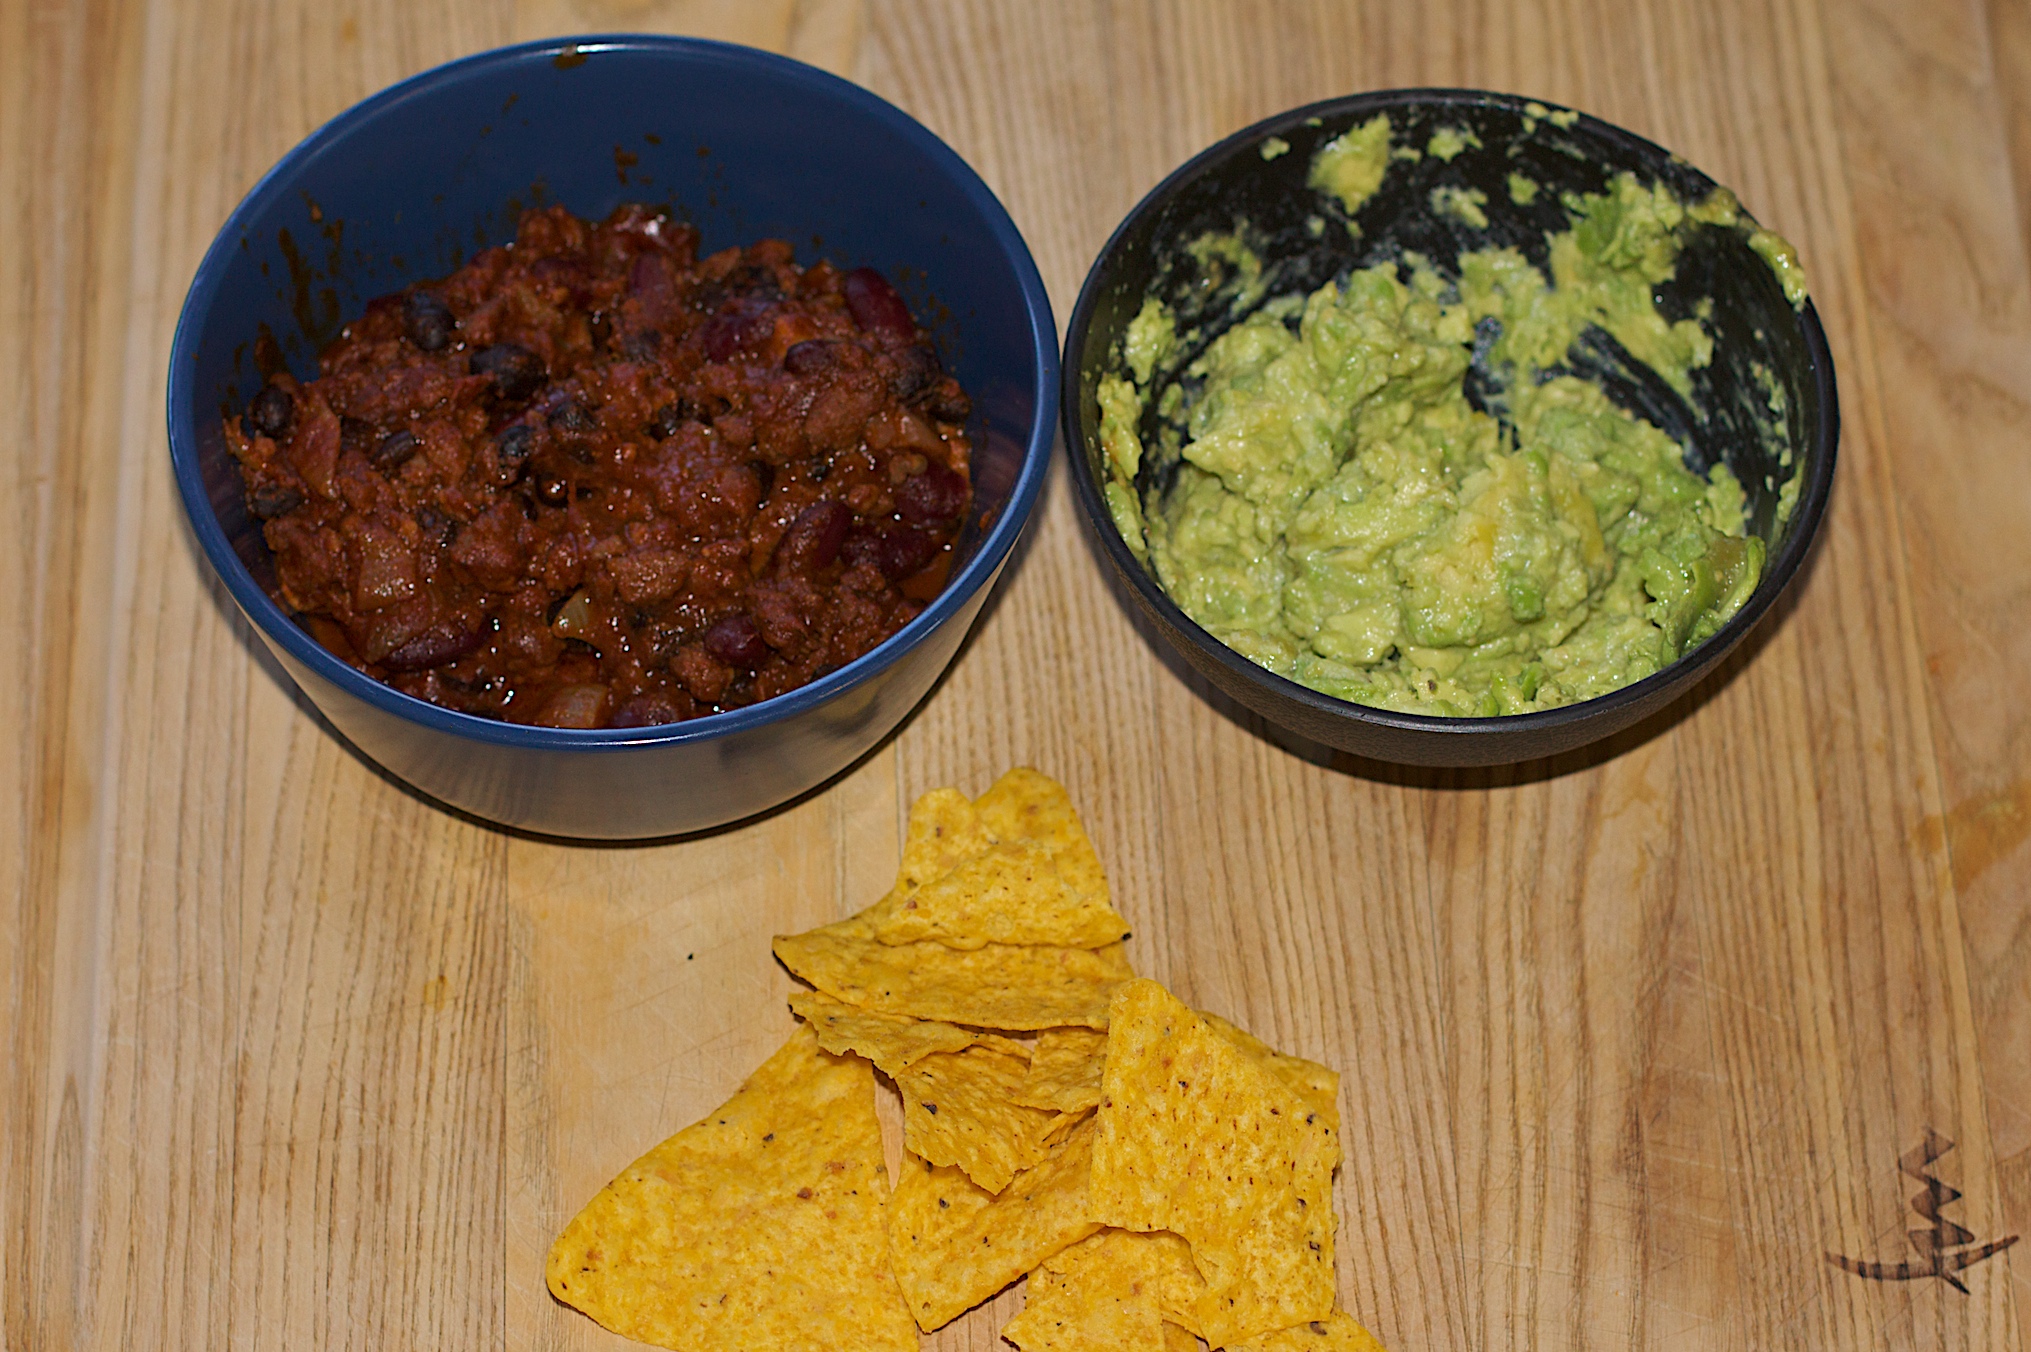
plant, dish, food, produce, vegetable, cuisine, vegetarian food, curry, flowering plant, land plant